LGBTQ history in Mexico

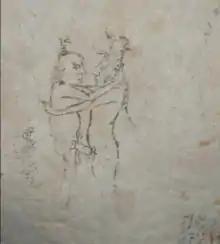
Homoerotic Mayan paint in the natural cave of Naj Tunich in Petén, Guatemala.

Among the Maya, there was a strong association between ritual and homosexual behavior. Some shamans engaged in homosexual acts with their patients, and priests engaged in ritualized homosexual acts with their gods. When the Toltecs arrived to conquer the region, they brought more same-sex activity and public sex of all kinds. Then when Itzá conquered the area, they brought more anal sex, more eroticism and extensive sexual ceremonies. However, the Maya, as a people with a hybrid culture, had differing views on homosexual sex. The Maya Chilam Balam books, for example, regularly contained sexual insults directed toward the Itzá. According to mythology contained in the book, homosexuals were responsible for destroying the order of Maya society by producing illegitimate children through their anuses who were unable to run society.